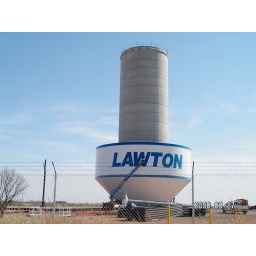
New water tower located in Southeast Lawton, Okalhoma.